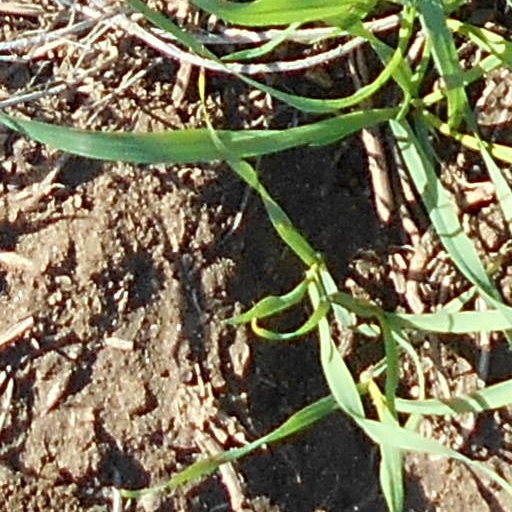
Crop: wheat